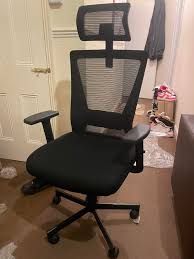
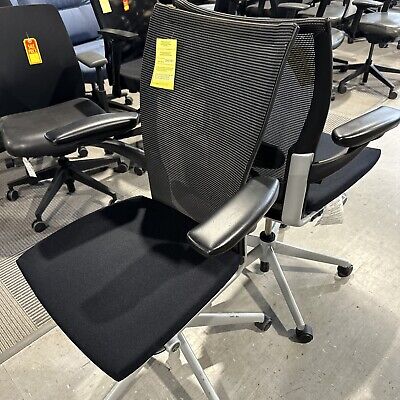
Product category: items_chair
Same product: no